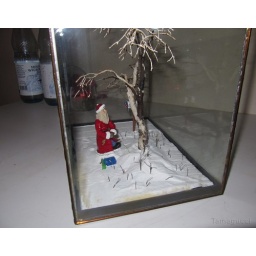
The size of the glass cube. See the bottles in the background.